Describe the emotion expressed in this image:  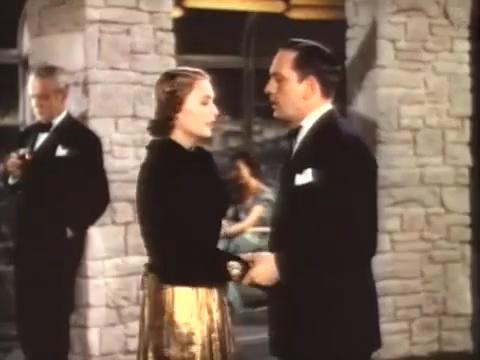
This person displays Pain, valence and arousal with low intensity.